Canadian Cadet Organizations

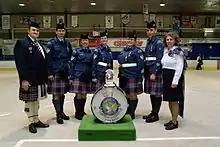
Cadet musicians of the 226 Air Cadet Pipeband at their annual review at the Colisée de Trois-Rivières in Quebec in May 2008.

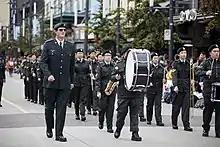
An Army Cadet band during a parade in Vancouver in 2014.

The three Cadet organizations maintain a number of volunteer bands, typically assisted by members of Canadian military bands in the Regular Force and Primary Reserve. The bands are primarily staffed by cadets from their respective organizations. The music program of Cadets Canada supports only three types of bands: military bands, bugle bands, and pipe bands. The drum major of these bands use a different command style from their counterparts in the CF, with different commands including counter-march and mark-time.